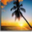
Label: palm_tree